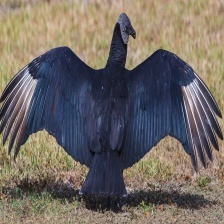
Species: BLACK VULTURE
Scientific name: CORAGYPS ATRATUS
ImageNet parent category: vulture